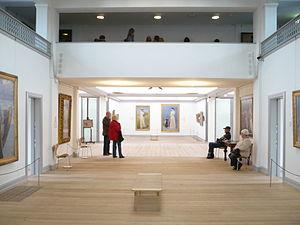
Le Musée de Skagen est un musée d'art situé à Skagen, Danemark, qui présente une grande collection d'œuvres des peintres de Skagen qui séjournèrent et travaillèrent dans cette ville à la fin du XIXᵉ siècle et au début du XXᵉ siècle. En particulier sont exposées les œuvres de Marie et P. S. Krøyer, d'Anna et Michael Ancher, de Laurits Tuxen, de Viggo Johansen ou d'Holger Drachmann. Le musée présente également des expositions temporaires. Le bâtiment héberge aussi un café situé dans la Maison de Jardin, un vieux bâtiment autrefois la maison et l'atelier d'Anna et Michael Ancher.